Harriet Tubman

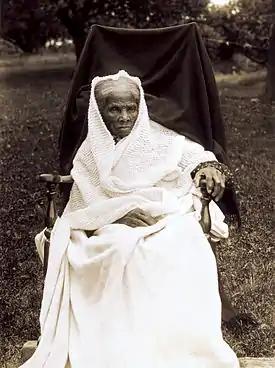
Tubman in 1911

Later that year, Tubman's intelligence gathering played a key role in the raid at Combahee Ferry. She guided three steamboats with black soldiers under Montgomery's command past mines on the Combahee River to assault several plantations. Once ashore, the Union troops set fire to the plantations, destroying infrastructure and seizing thousands of dollars' worth of food and supplies. Forewarned of the raid by Tubman's spy network, enslaved people throughout the area heard steamboats' whistles and understood that they were being liberated. Tubman went ashore to assist them onto the boats, ruining her dress in the process, and she sang lyrics from "Uncle Sam's Farm" encouraging them to "come along, come along". She later described a scene of chaos with women carrying still-steaming pots of rice, pigs squealing in bags slung over shoulders, and babies hanging around their parents' necks. Armed overseers tried to stop the mass escape, but their efforts were nearly useless in the tumult. As Confederate troops raced to the scene, the steamboats took off toward Beaufort with more than 750 formerly enslaved people.